Wanda Jackson

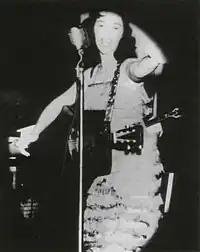
Jackson onstage, 1958

Also in 1958, Jackson saw success overseas with the rock and roll single, "Fujiyama Mama". Ken Nelson was reluctant to release the song, with its references to the Hiroshima and Nagasaki bombings. Yet, the disc found commercial appeal with Japanese fans, reaching number one on the nation's music chart. The song's success led Jackson to a Japanese tour in 1959. She played venues in major cities including Tokyo and Okinawa. Upon her return to America, Jackson played in Las Vegas with Bob Wills and did additional concerts with her newly formed touring band. At different points, the band lineup included Roy Clark and black pianist Big Al Downing. She recalled touring alongside Downing, who was sometimes denied entrance into venues because of his race. In response, Jackson would refuse to work a show unless Downing performed with her. "Look, he's part of our band. If he's not welcome, then none of us are," she once told a club owner.